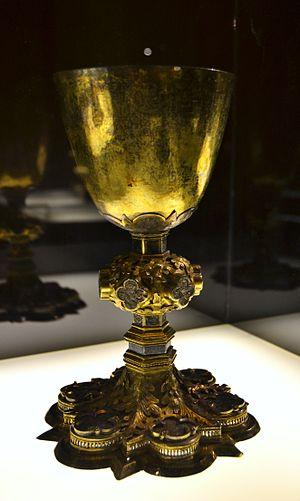
La Route des Borgia est une route culturelle qui suit la trace et la splendeur de la famille valencienne des Borgia ou « Borja » dans la Communauté valencienne.